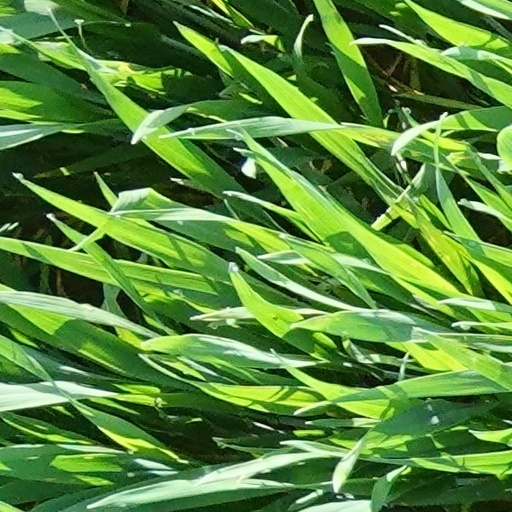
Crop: wheat